Neue Stimmen

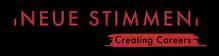

Neue Stimmen ("New Voices") is an international singing competition. It was established in 1987 on the initiative of Liz Mohn with the support of August Everding to promote opera's young talent. It is considered an important forum for new talent, one that has marked the beginning of international careers for many participants. The singing competition was hosted every two years by the Bertelsmann Stiftung in Gütersloh, most recently in June 2022.